Seinäjoki Civil Guard House

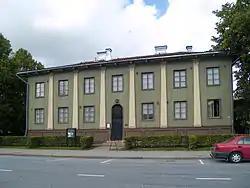
Seinäjoki Civil Guard House pictured in 2012

The Seinäjoki Civil Guard House is a building located in Seinäjoki, Finland. It is notable for being one of the first public buildings designed entirely by the Finnish architect Alvar Aalto, and is considered one of his breakthrough works.